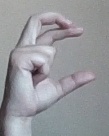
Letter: thal